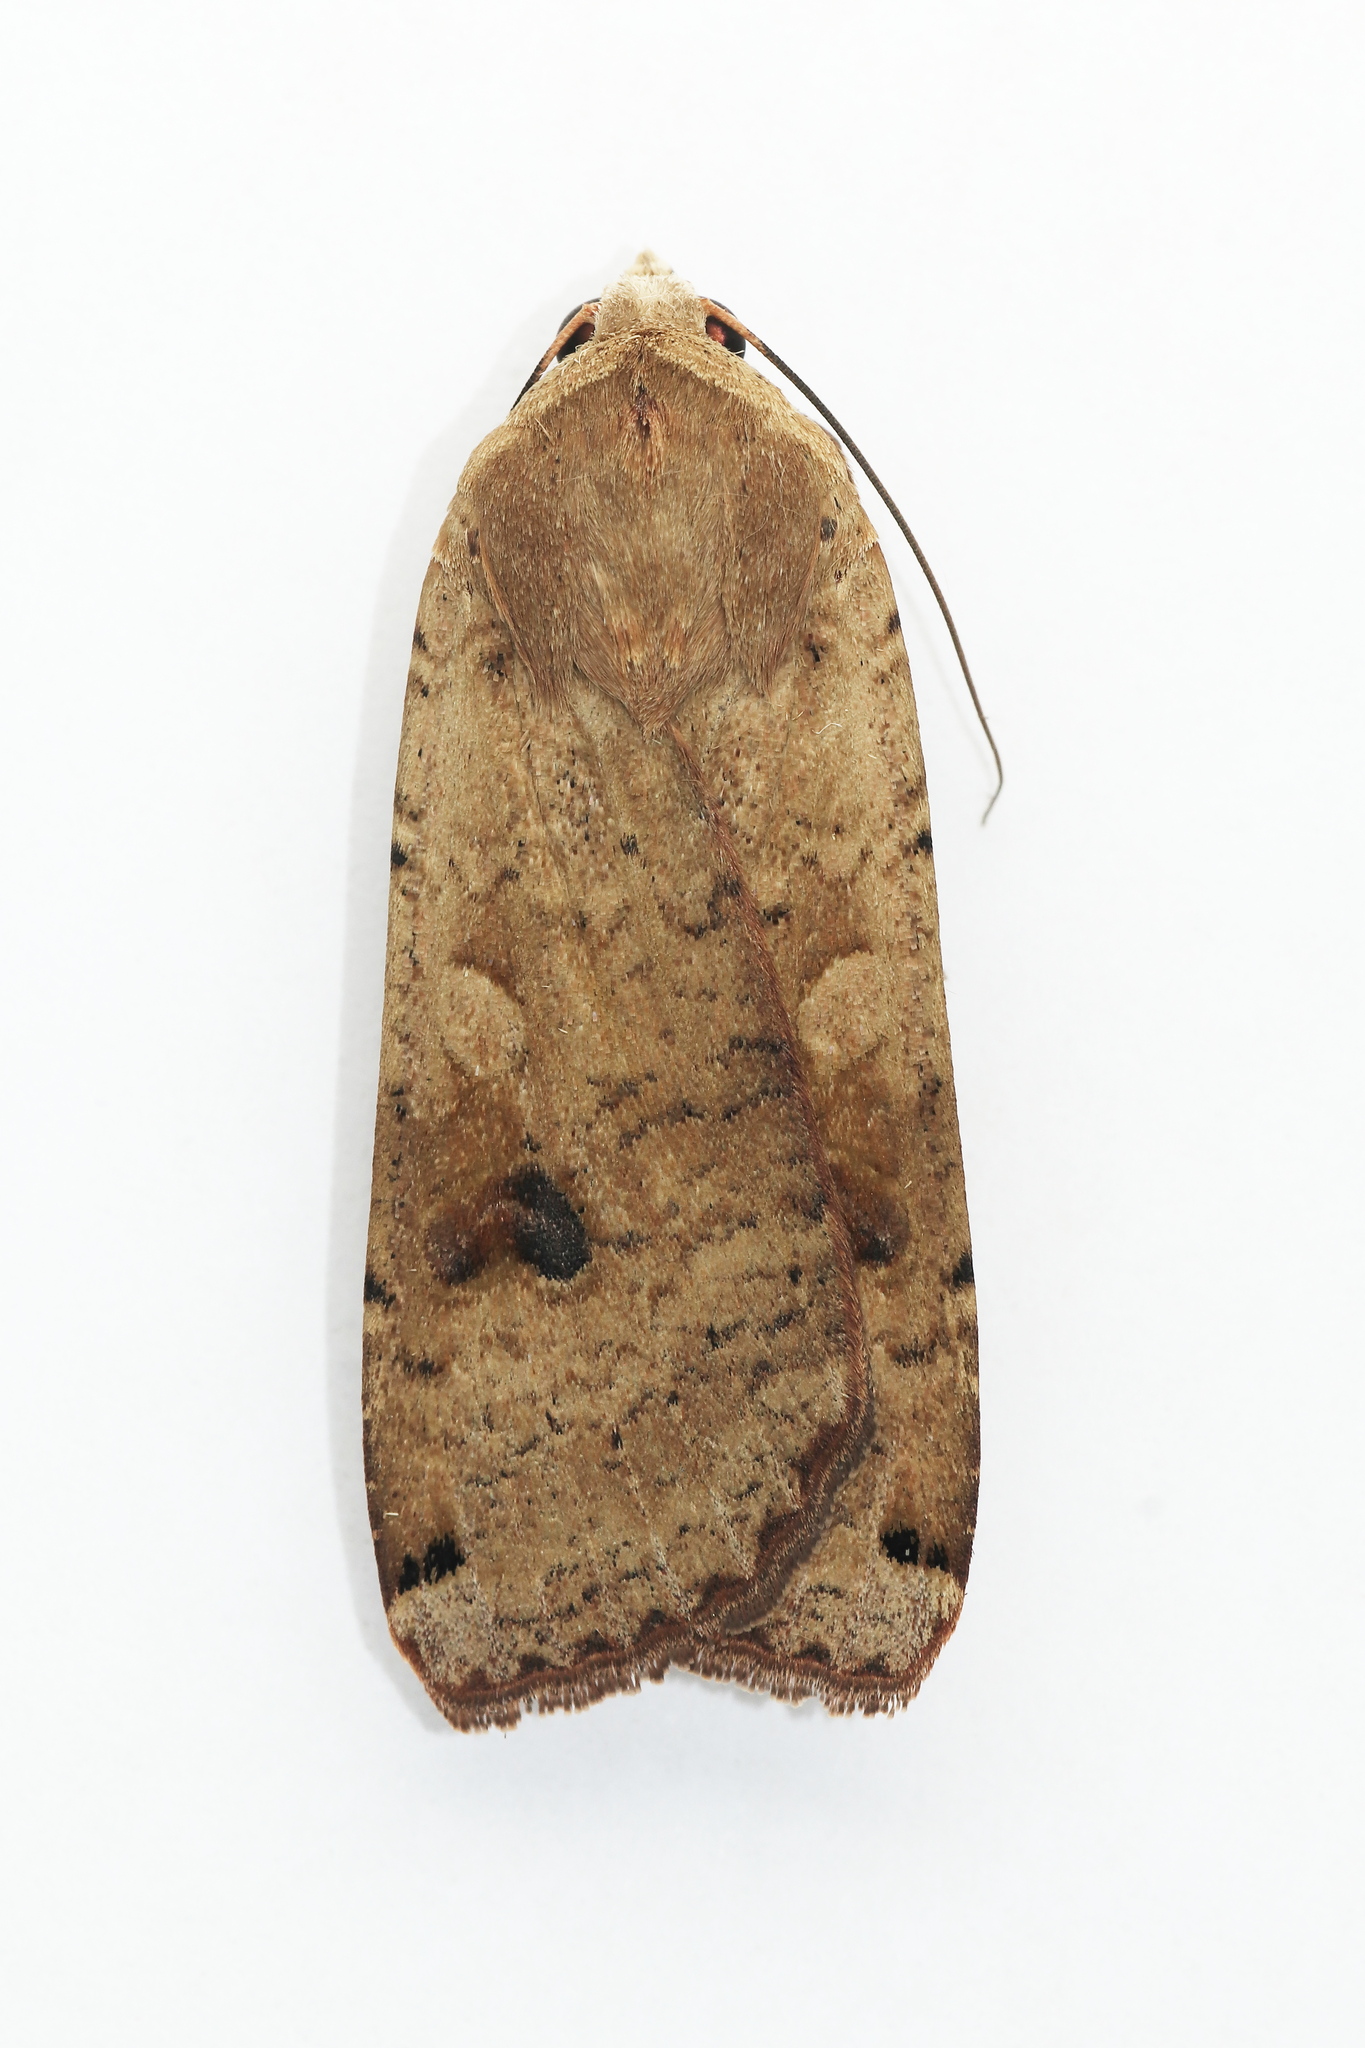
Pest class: cutworms